Aleksandr Rakhmanov

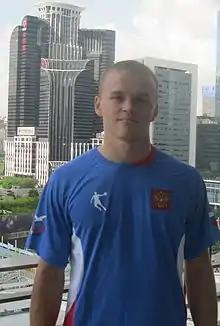
Aleksandr Rakhmanov, 2011

Aleksandr Rakhmanov (born 28 August 1989) is a Russian chess grandmaster.